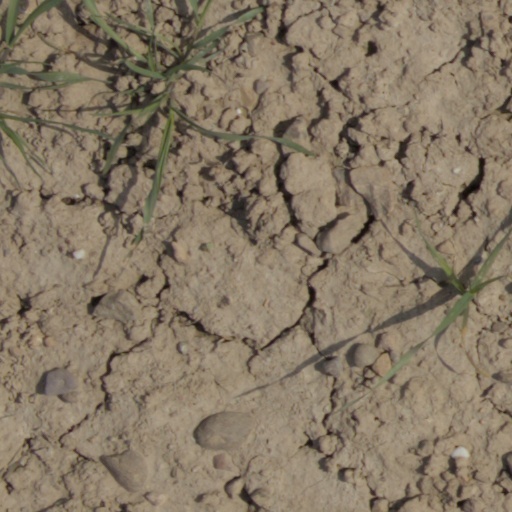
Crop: wheat